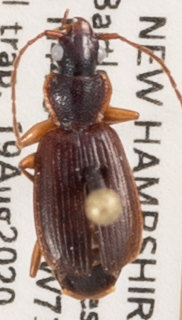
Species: Cymindis cribricollis
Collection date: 2020-08-19
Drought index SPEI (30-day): -1.546
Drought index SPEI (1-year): -0.05
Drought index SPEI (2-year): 0.54